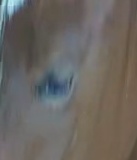
Face region: eyes (orbital_tightening_and_eye_area)
Pain indicator: moderately_present